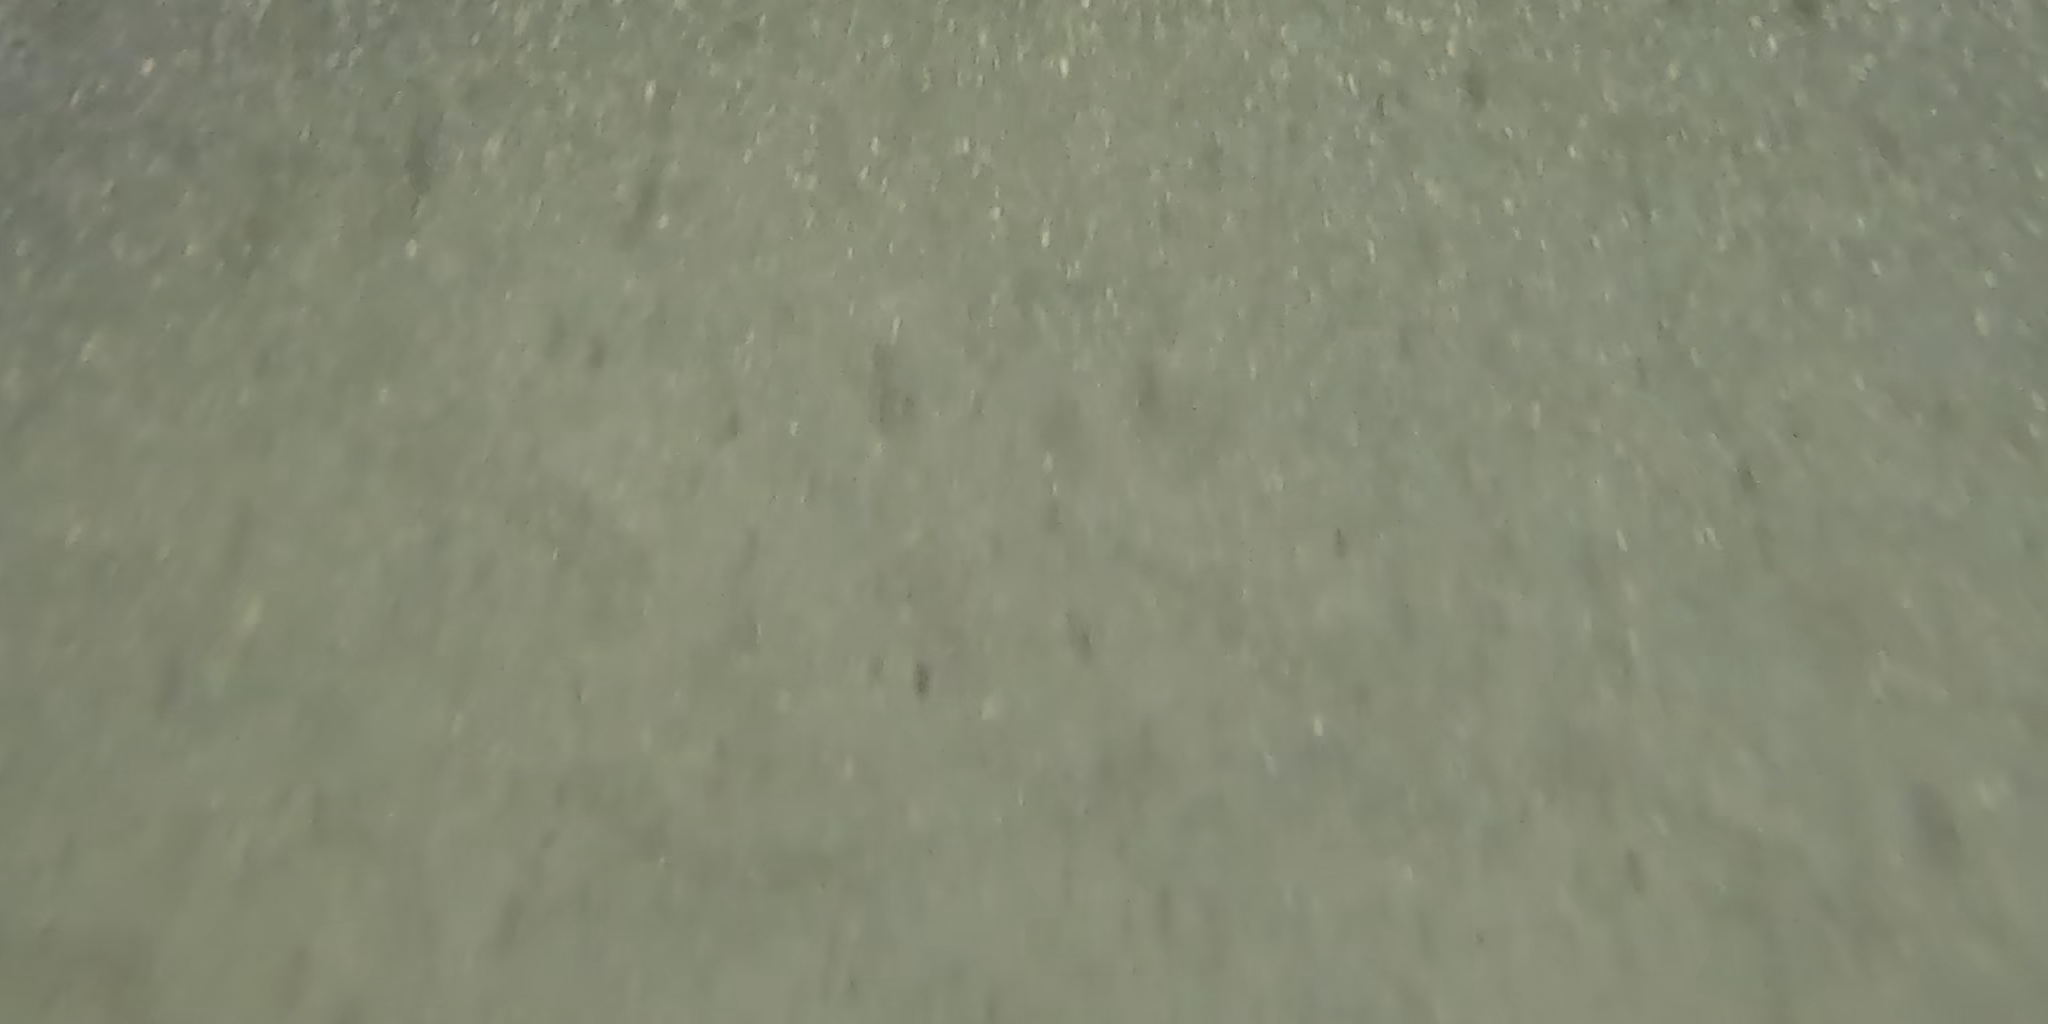
Seabed habitat: sand